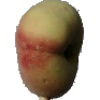
Label: peach_flat